Retreat from Lạng Sơn

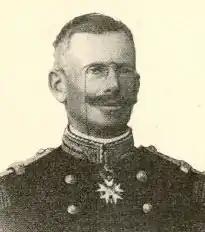
Lieutenant-Colonel Gustave Borgnis-Desbordes (1839–1900)

Had Herbinger but known it, his decision to abandon Lạng Sơn had been entirely unnecessary. On 29 March, while the French were retreating southwards, the demoralised Chinese were streaming back towards Zhennanguan, heading for the shelter of their entrenched camps at Bang Bo and Yen Cua Ai. Vietnamese sympathisers caught up with the Chinese near Cua Ai on the evening of 29 March, bringing the astonishing news that the French had abandoned Lạng Sơn and were in full retreat. The Chinese general Pan Dingxin promptly turned his battered army around and reoccupied Lạng Sơn on 30 March. Pan sent small forces of skirmishers on from Lạng Sơn to observe the French retreat, and it was these units which had made contact with the French on 30 March at Dong Song and on 31 March at Pho Cam. The main body of the Guangxi Army was in no condition to pursue the French to Chu, and Pan contented himself with a limited advance to Dong Song and Bắc Lệ. This advance brought the Chinese back to the positions they were occupying before the Lạng Sơn campaign. Herbinger's decision to retreat threw away the hard-won French gains of the February campaign.